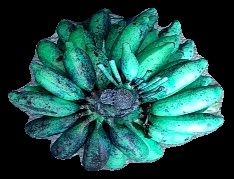
Variety: rasbale
Grade: grade3